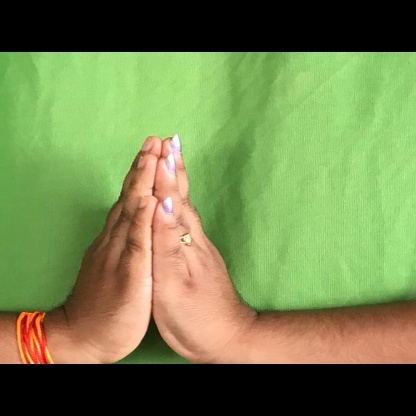
Mudra: Anjali